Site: brandenburg
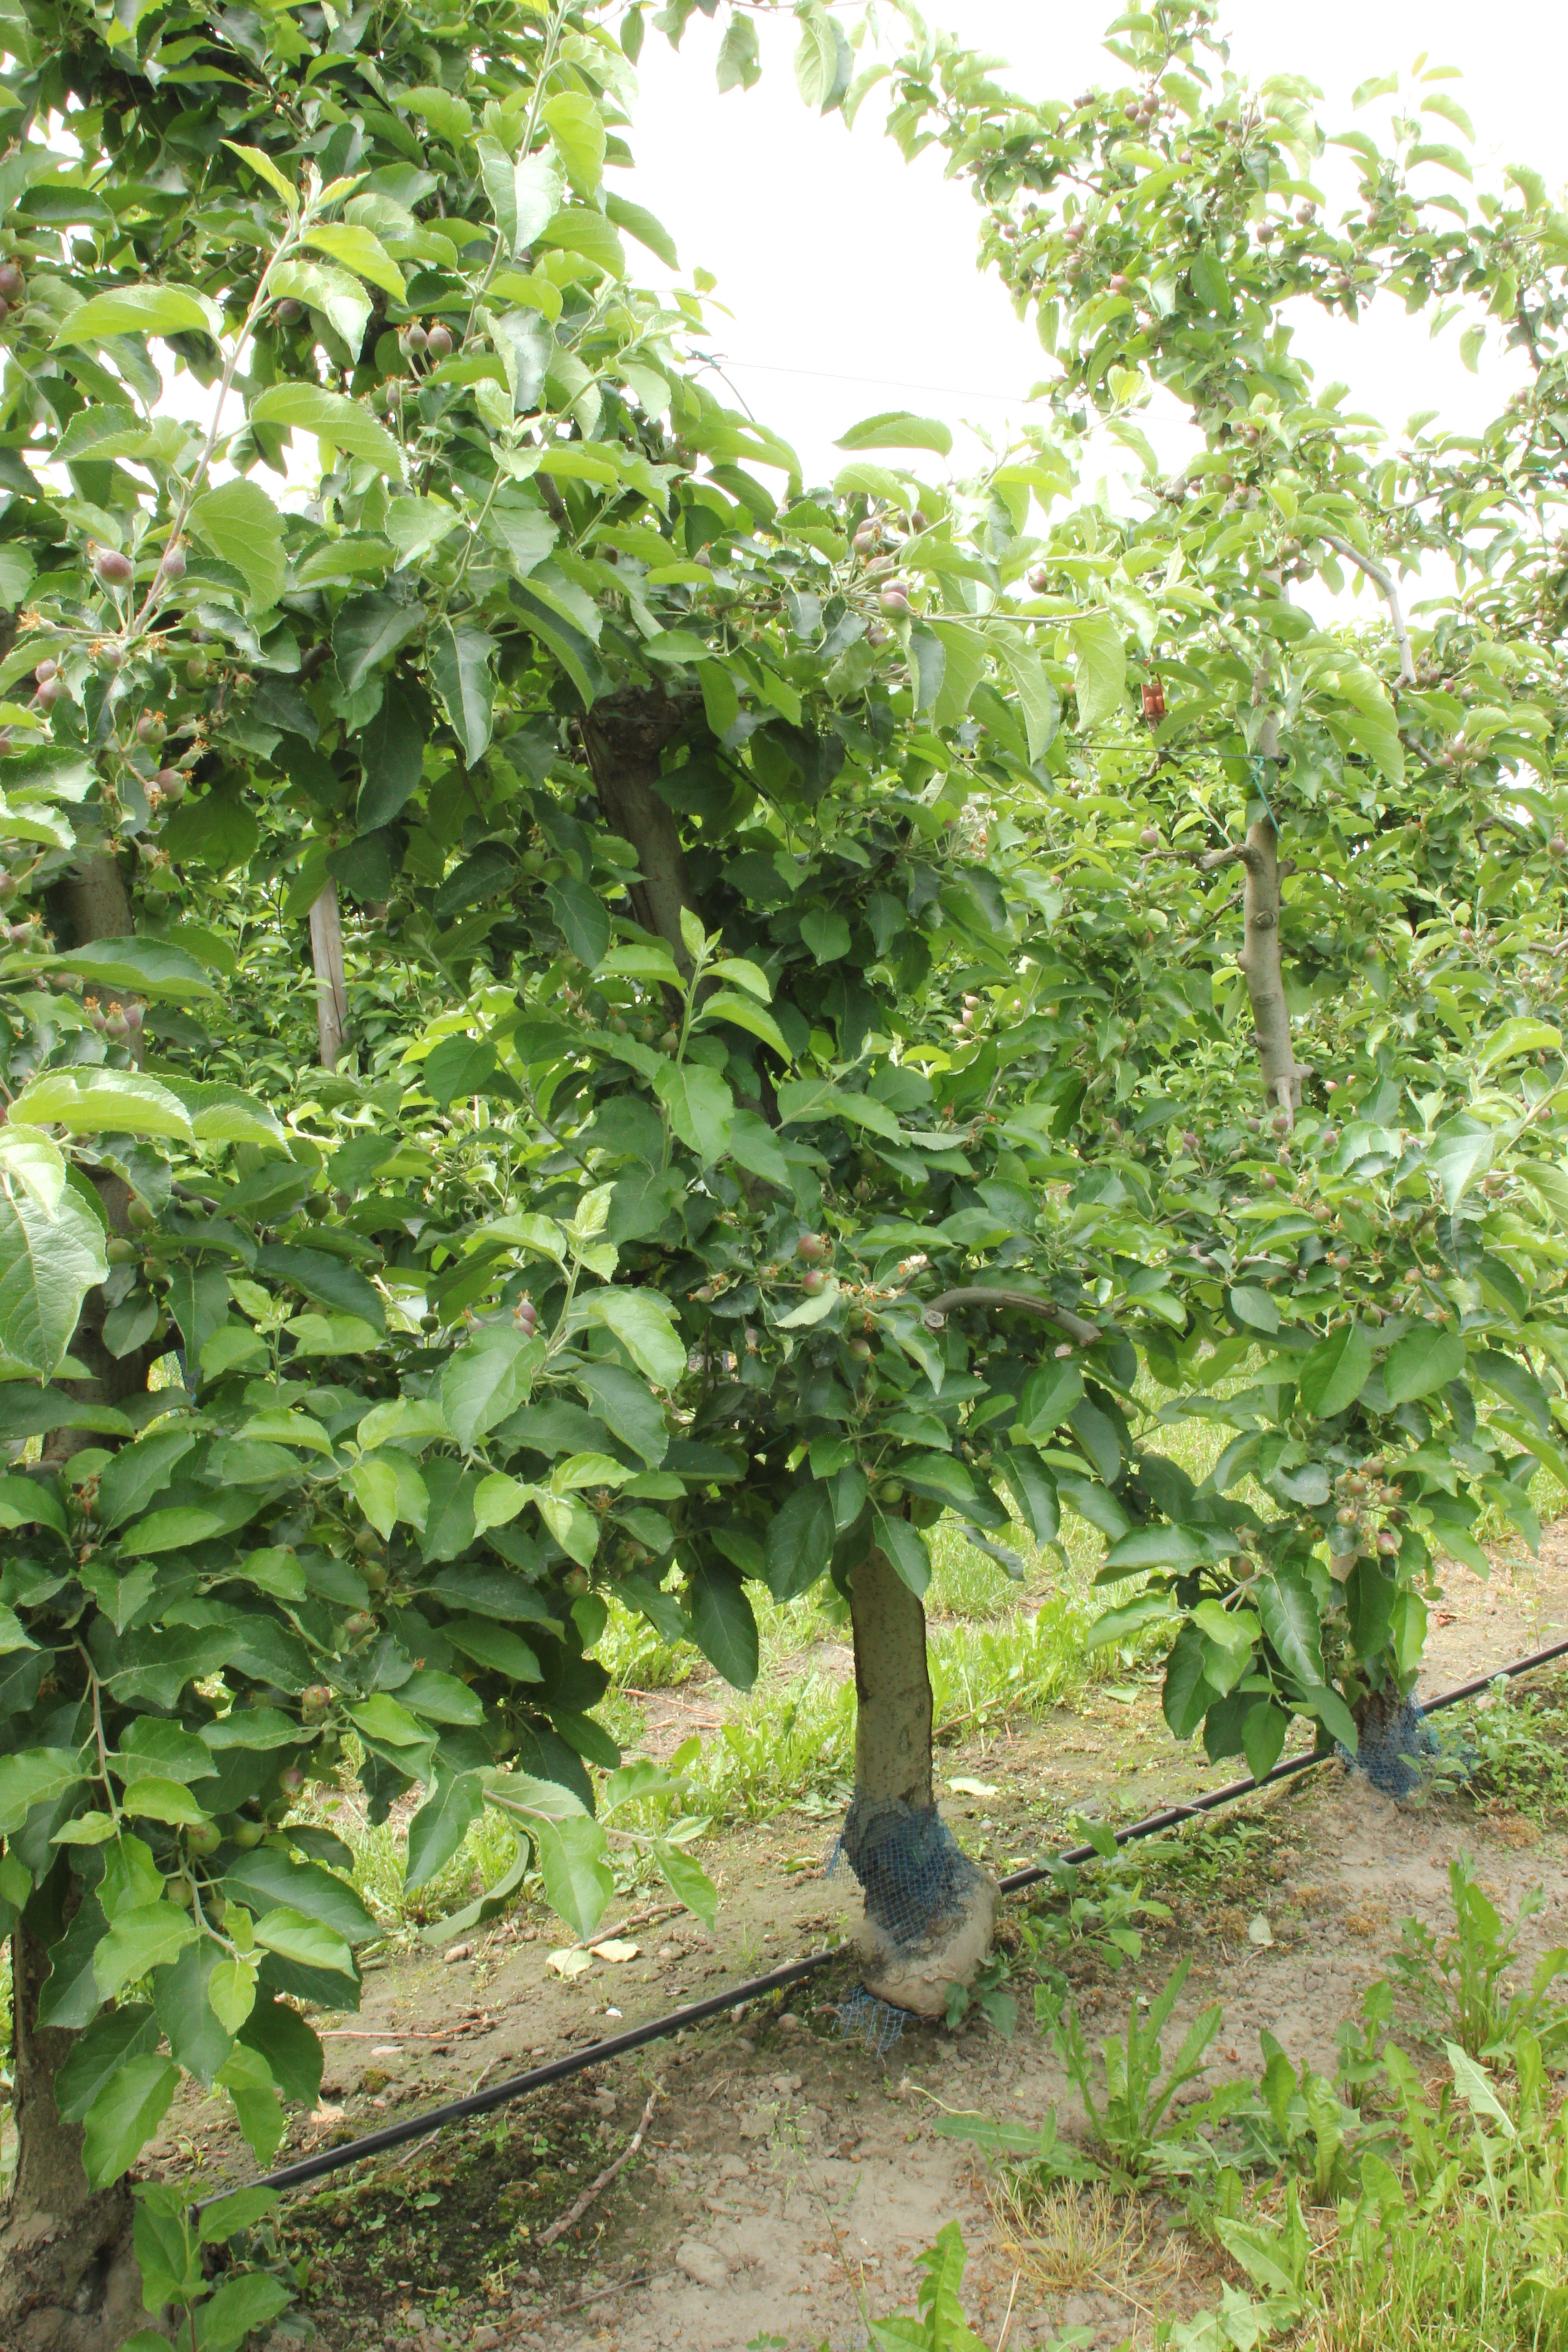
Growth stage (BBCH 72): Development of fruit